Constantine IX Monomachos

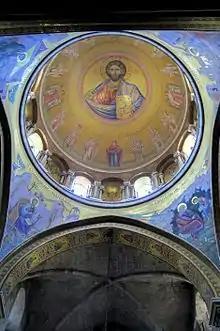
Dome of the Church of the Holy Sepulchre, Jerusalem

In 1047, Constantine was faced by the rebellion of his nephew Leo Tornikios, who gathered supporters in Adrianople and was proclaimed emperor by the army. Tornikios was forced to retreat, failed in another siege, and was captured during his flight. The revolt had weakened Byzantine defenses in the Balkans, and in 1048 the area was raided by the Pechenegs, who continued to plunder it for the next five years. The emperor's efforts to contain the enemy through diplomacy merely exacerbated the situation, as rival Pecheneg leaders clashed on Byzantine ground, and Pecheneg settlers were allowed to live in compact settlement in the Balkans, making it difficult to suppress their rebellion.